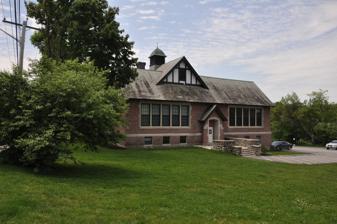
Building: Indian Hill School (Worcester, Massachusetts)
Country: United States of America
Year built: 1924
United States historic place Indian Hill School U.S. National Register of Historic Places Show map of Massachusetts Show map of the United States Location 155 Ararat St., Worcester , MA Coordinates 42°18′48″N 71°48′53″W / 42.31333°N 71.81472°W / 42.31333; -71.81472 Area 2 acres (0.81 ha) Built 1924 ( 1924 ) Architect Fuller & Delano Architectural style Tudor Revival NRHP reference No. 100007665 Added to NRHP May 2, 2022 The Indian Hill School is a historic school building at 155 Ararat Street in Worcester, Massachusetts .  Built in 1924, it is a good local example of Tudor Revival architecture.  It served as a public school until 1981, after which it was converted to residential use.  The building was listed on the National Register of Historic Places in 2022. Description and history The former Indian Hill School is located in the northern suburban Indian Hill neighborhood of Worcester, at the southwest corner of Ararat Street and Indian Hill Road.  It is a 1-1/2 story structure, its ground floor finished in brick and cast stone, and the upper levels finished in stucco and half-timbering typical of the Tudor Revival.  The building is roughly rectangular, with a long main block extending along Indian Hill Road topped by a gabled roof.  Flanking it are end wings extending to the rear, with an infill extension joining the end wings behind the main block.  The interior retains many original finishes, although its classroom spaces have been converted to residences. The school was designed by the Worcester architectural firm of Fuller & Delano and was built in 1924.  It was built to meet the increased demand for education spurred by the residential development of the Indian Hill area, which began as a planned community developed by the Norton Company for its employees.  Its Tudor Revival styling is unique among Worcester's early 20th-century school buildings.  It served as a school until 1981, and was subsequently converted to residential use. See also National Register of Historic Places listings in northwestern Worcester, Massachusetts National Register of Historic Places listings in Worcester County, Massachusetts References